Pennsylvania Route 320

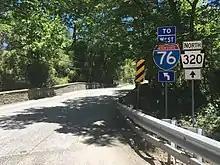
PA 320 northbound past I-76 in Gulph Mills

In 1683, the Court of Chester County (which originally comprised present-day Delaware County) approved the construction of "Providence Great Road", which comprised present-day PA 320 from Chester north to PA 252. The road was built to provide access to Chester from the north. The Providence Road was said to have been completed in 1684. When Pennsylvania first legislated routes in 1911, what would become PA 320 was legislated as part of Legislative Route 225, a route that ran from Chester to Bridgeport. PA 320 was first designated by 1928 to run from US 13/PA 91 (now US 13 Bus.) in Chester north to PA 23 at the intersection of Spring Mill Road and Montgomery Avenue in Lower Merion Township. At this time, the current route of PA 320 along Montgomery Avenue and Gulph Road was designated as a part of PA 23 while the route between Gulph Mills and Swedeland was designated as part of PA 123. By 1940, PA 320 was extended south to PA 291 in Chester. Also by this time, US 1 Bypass (US 1 Byp.) was designated concurrent with the route between US 1 (Baltimore Pike) and State Road. By 1950, the PA 123 designation was removed along the road north of Gulph Mills.